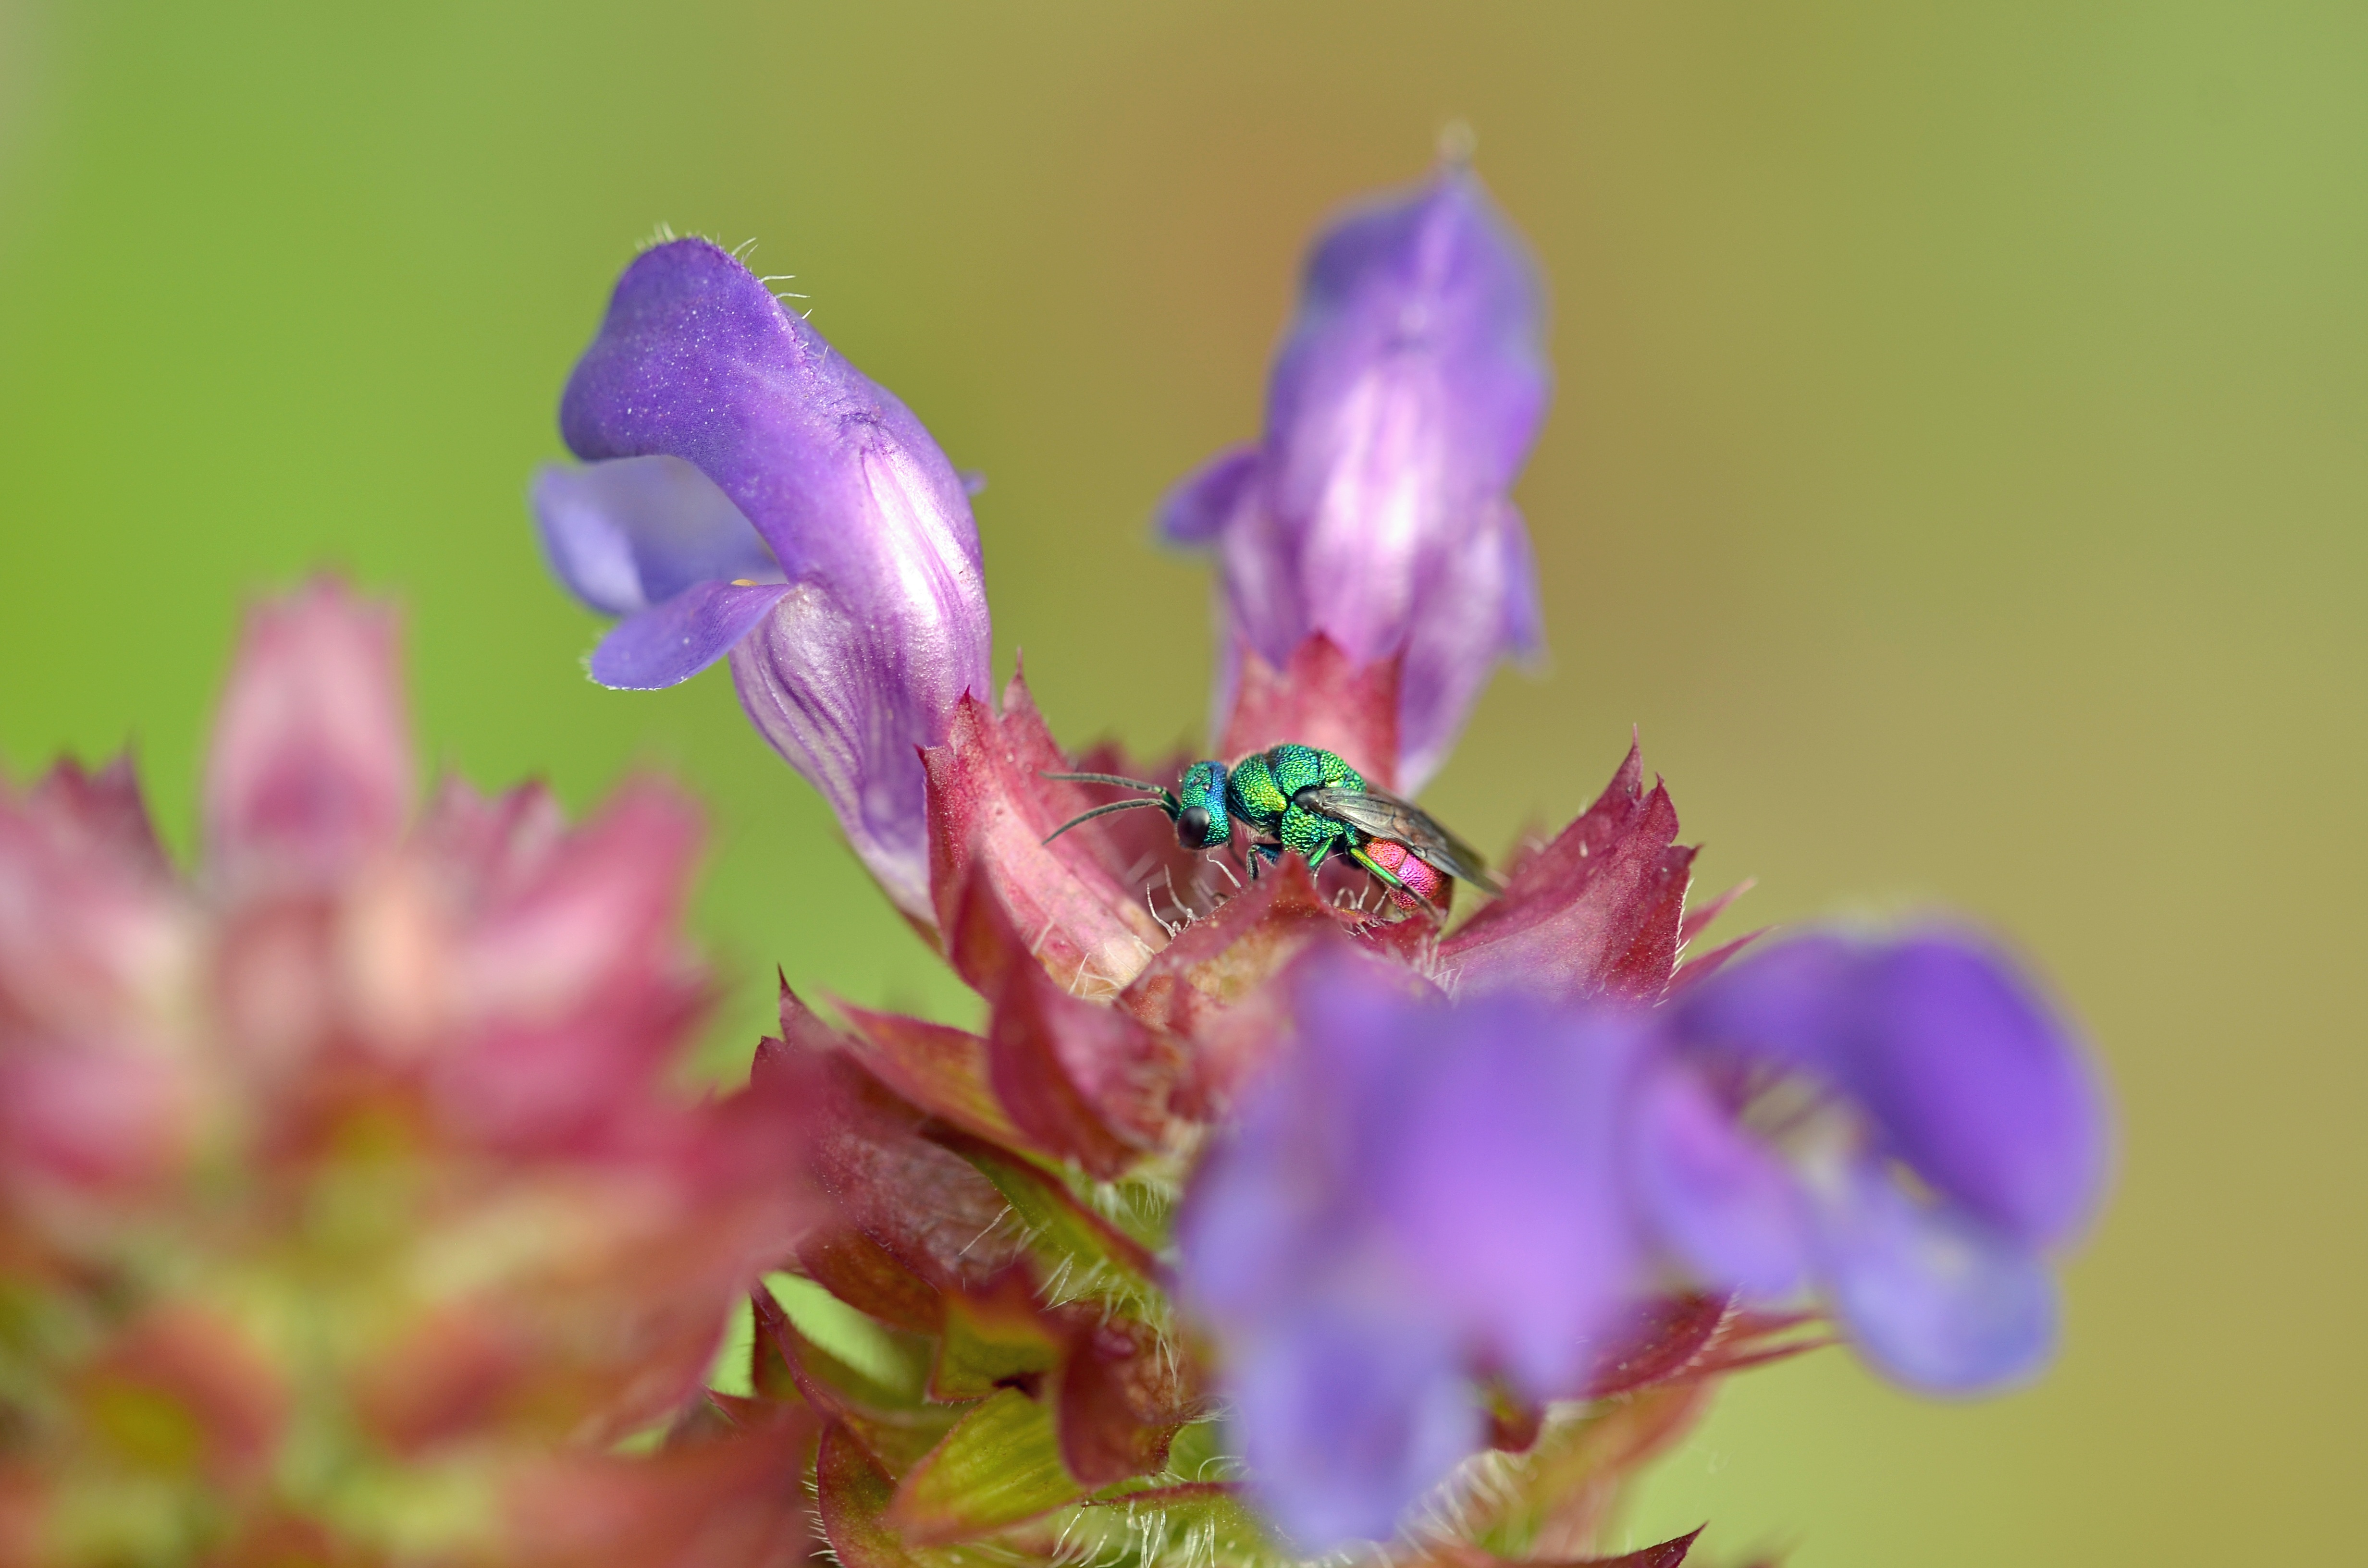
blossom, plant, photography, flower, petal, bloom, insect, macro, colorful, flora, wildflower, eye, hymenoptera, cuckoo, metallic, macro photography, flowering plant, stinging wasp, land plant